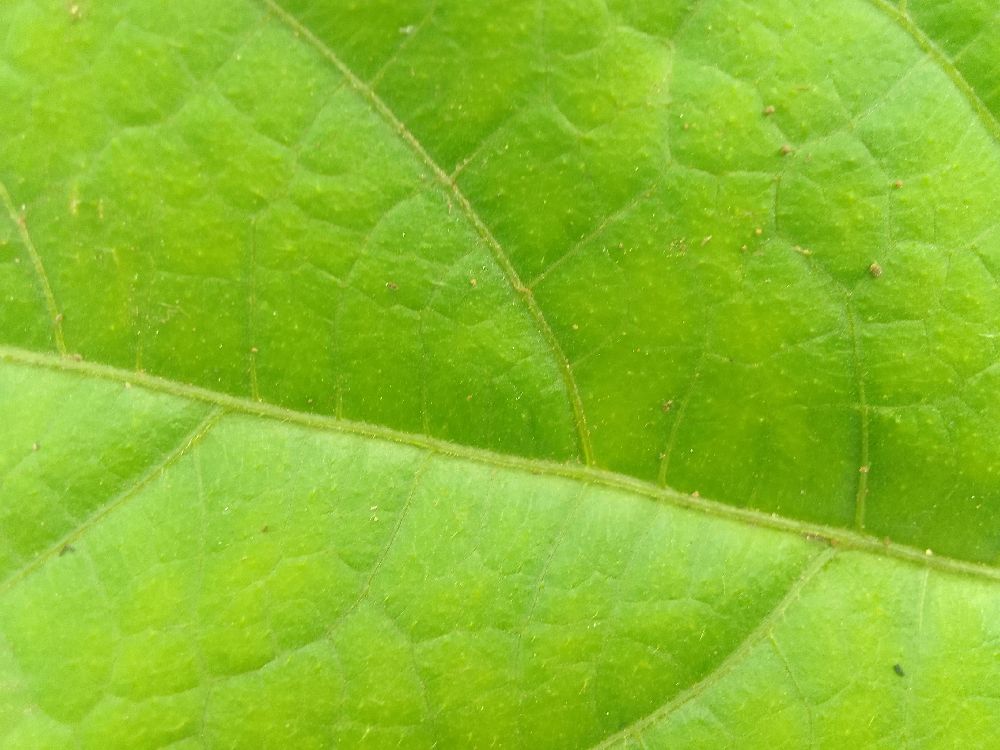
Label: healthy